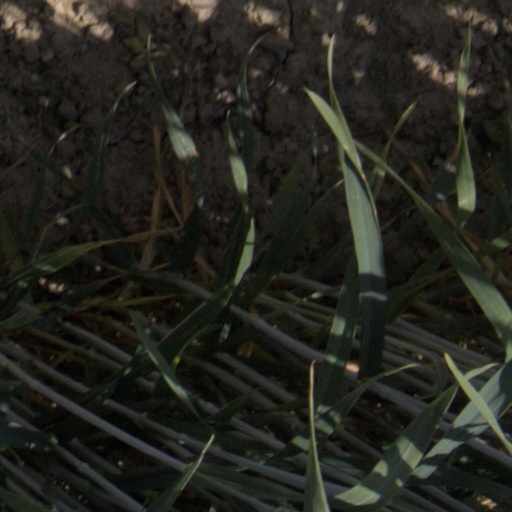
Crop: wheat